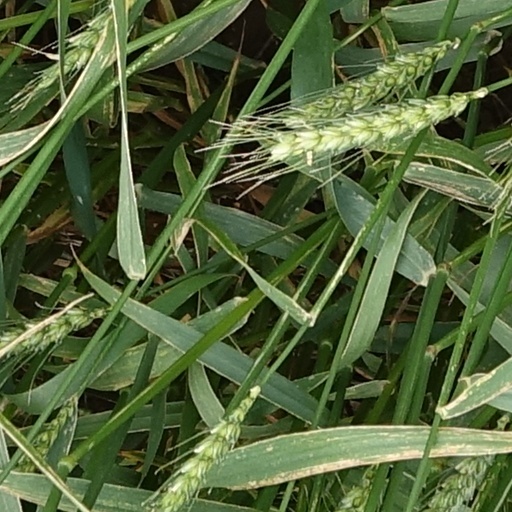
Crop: wheat